O.K. Corral (building)

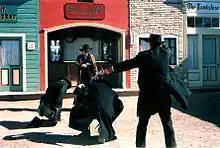
Re-enactment of the Gunfight at the O.K. Corral

Investors from Detroit, Michigan, led by attorney Harold O. Love, purchased the O.K. Corral, along with "The Tombstone Epitaph" newspaper, the Crystal Palace Saloon, and Schieffelin Hall in 1964. , the Love family continues to operate the O.K. Corral as a historic site. The museum property extends from the Allen Street frontage northward to Fremont Street, including the land where the historic gunfight began. The narrow lot where much of the gunfight took place is now maintained as part of the O.K. Corral Historic Complex. Life-sized figures of the gunfighters are positioned using a map drawn by Wyatt Earp. As the gunfight proceeded, some of the participants fled onto Fremont Street (Arizona State Route 80). Re-enactments take place four times daily.